Emmy Fink

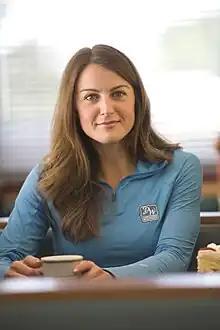
Fink in 2011

Emmeline Katherine "Emmy" Fink is an American broadcast television reporter and presenter. She hosted the tourism show "Discover Wisconsin" from 2011–2013, as well as other programs in that state.